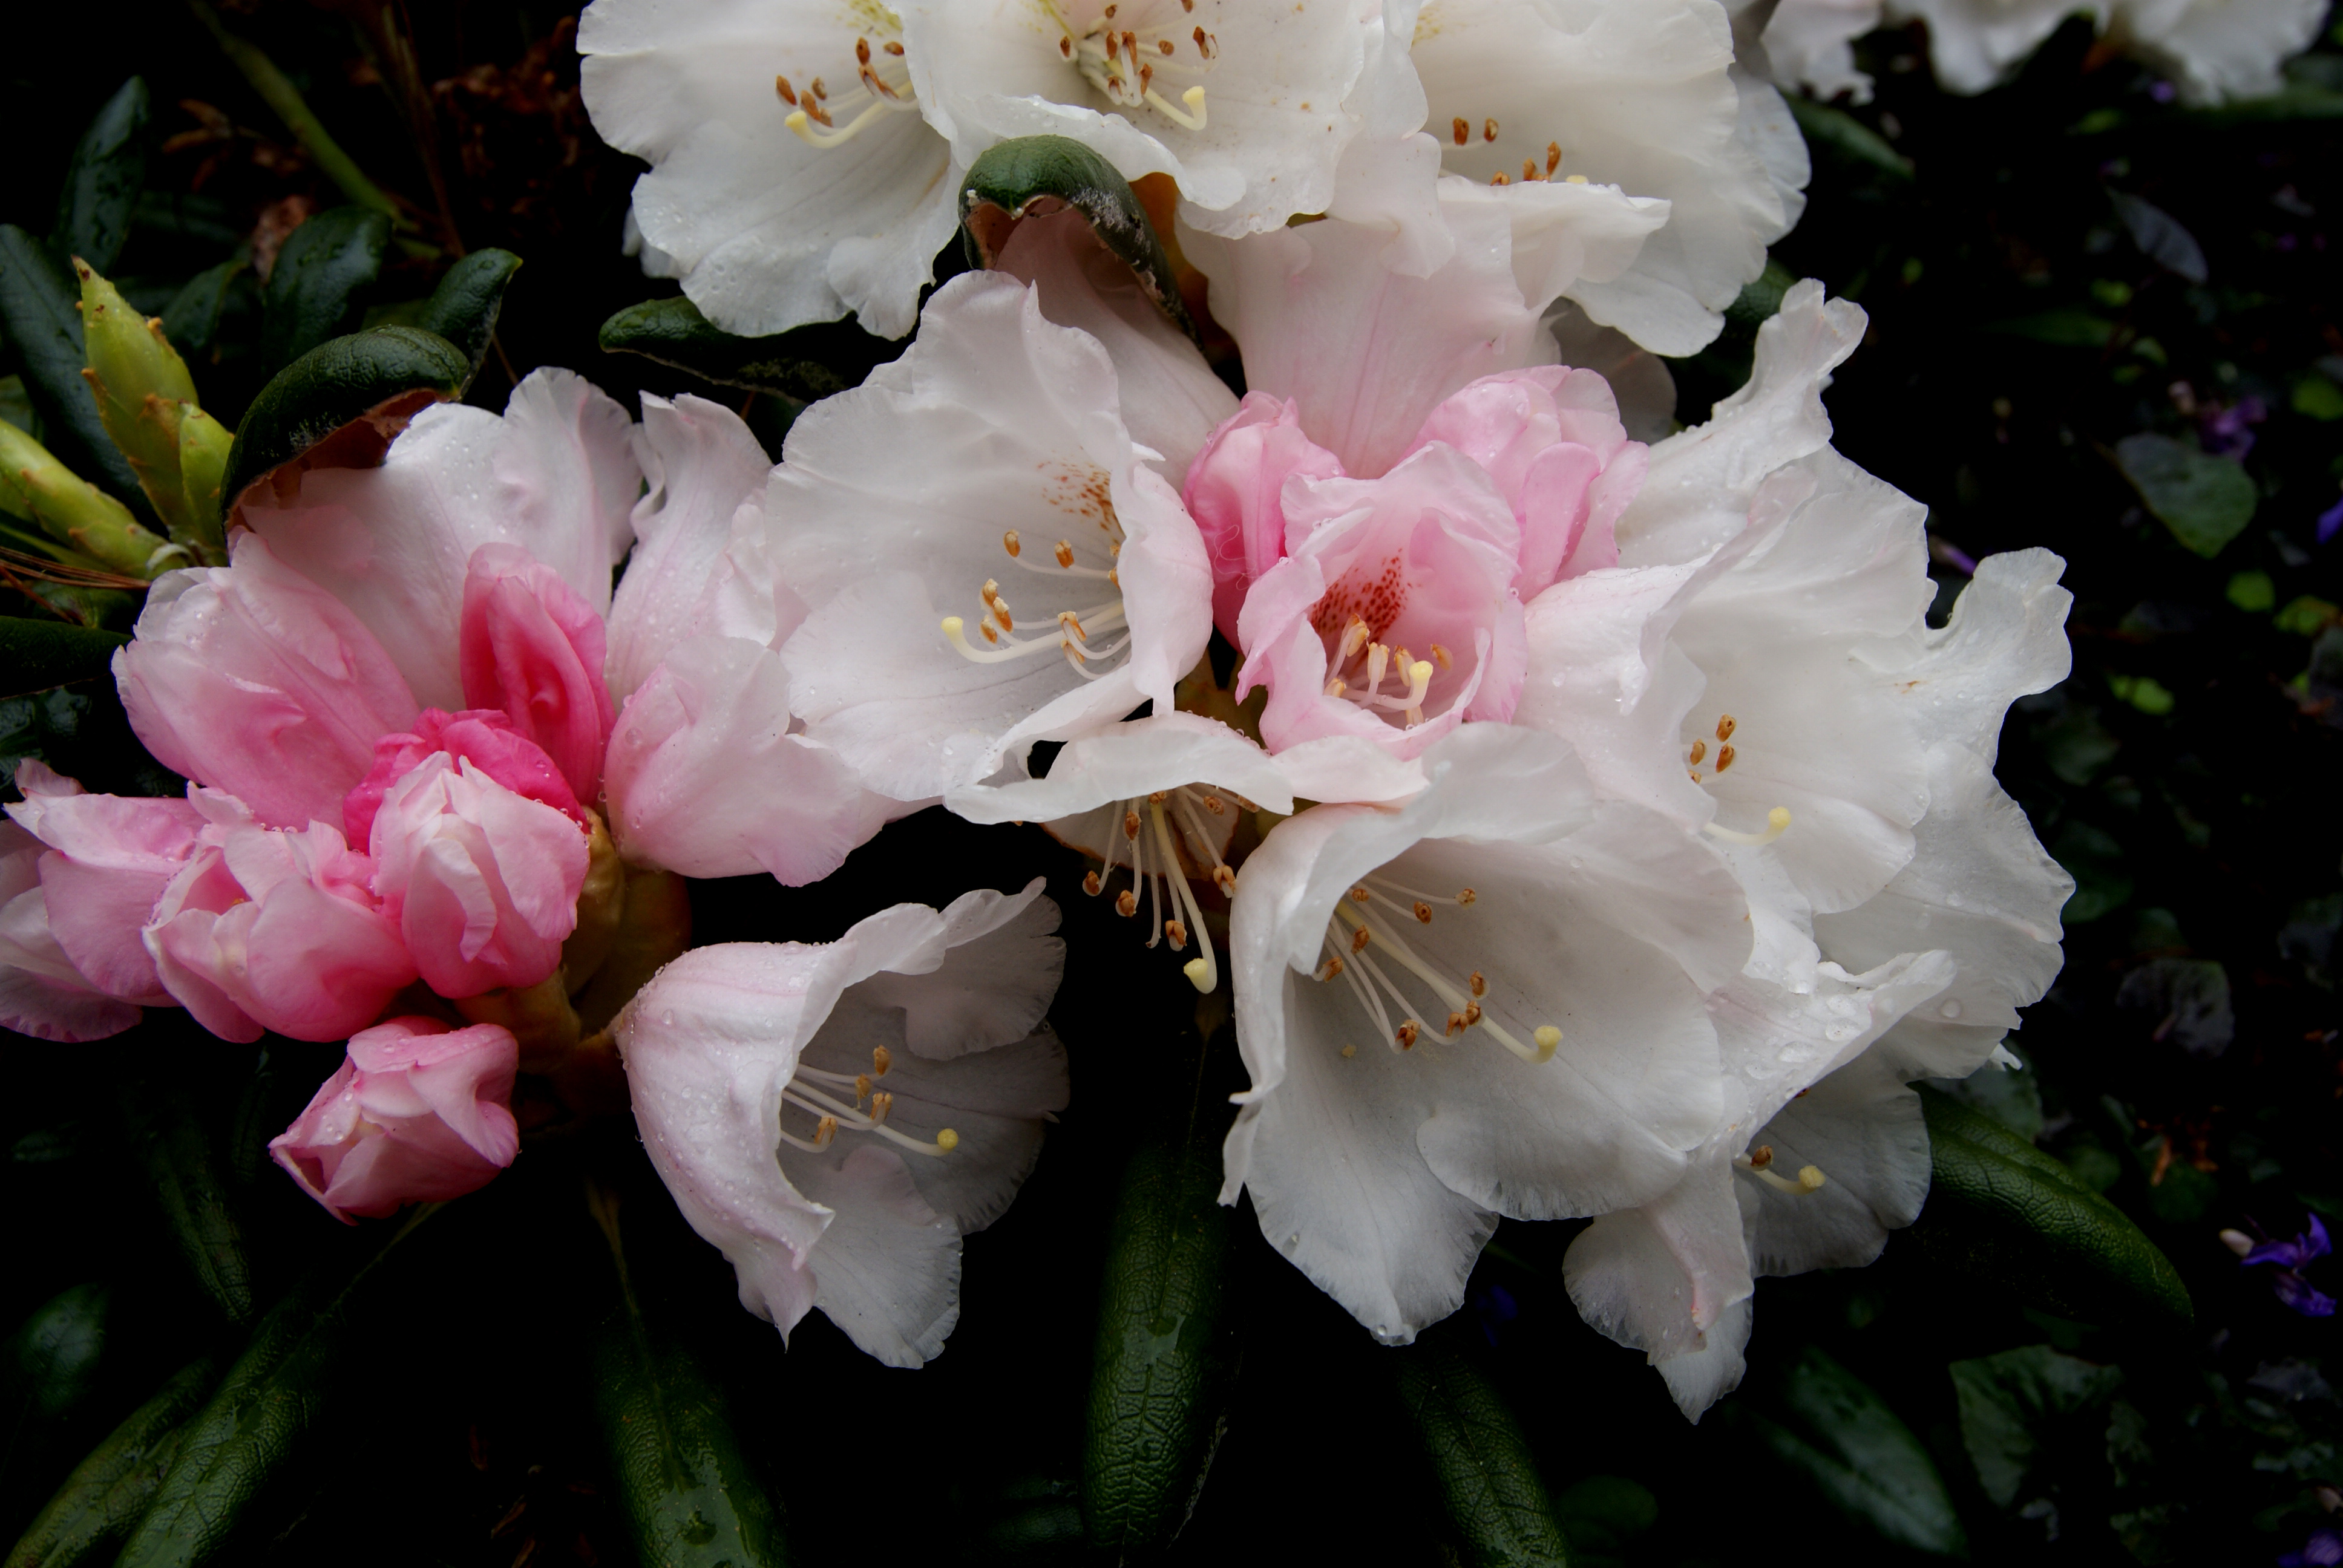
blossom, plant, flower, petal, botany, flora, publicdomain, shrub, rhododendron, rhododendronglischurum, flowering plant, woody plant, land plant